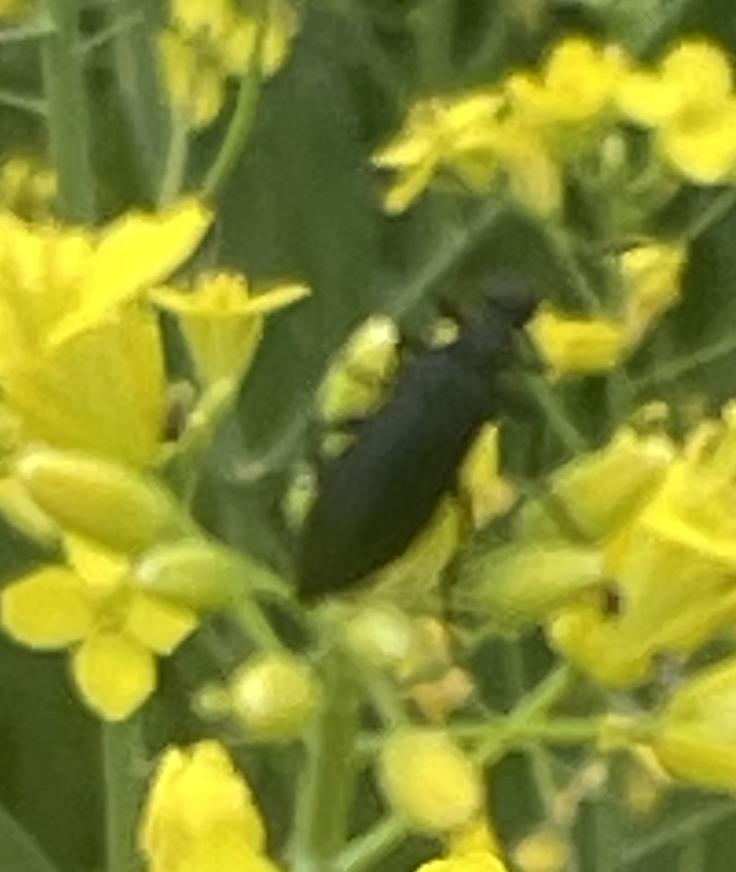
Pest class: occasional_pest